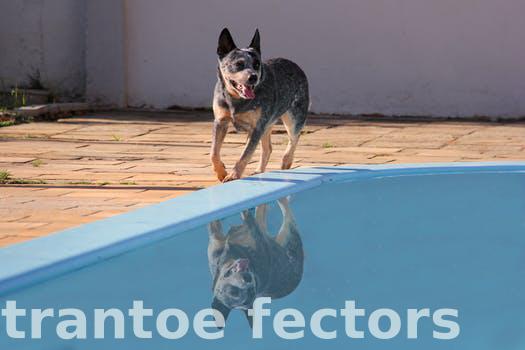
Label: Watermark